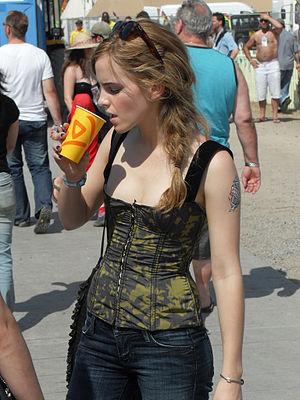
Le trouble du déficit de l'attention avec ou sans hyperactivité est un trouble du neurodéveloppement caractérisé par trois types de symptômes pouvant se manifester seuls ou combinés : des difficultés d'attention et de concentration, des symptômes d'hyperactivité et d'hyperkinésie et des problèmes de gestion de l'impulsivité. Le trouble est reconnu lorsque ces symptômes se manifestent de manière persistante, sur six mois ou plus, et de manière suffisamment importante pour poser un obstacle développemental ou perturber l'insertion sociale ou encore le travail scolaire. Le manuel diagnostique et statistique des troubles mentaux 5ᵉ édition révisée, indique que le TDAH peut être comorbide à de multiples autres troubles, comme le trouble oppositionnel avec provocation ou le trouble explosif intermittent ainsi que de multiples troubles spécifiques des apprentissages, des troubles du sommeil, des troubles anxieux, de l'humeur.